Jane Ackroyd

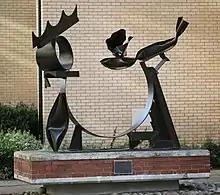
"Three Rings" (2018), Ocean Village, by Jane Ackroyd

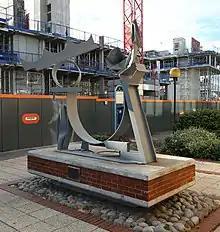
"Three Rings" (2018), Ocean Village, by Jane Ackroyd

Ackroyd was born in London and attended St Martin's School of Art from 1979 to 1982. She then studied for her master's degree at the Royal College of Art between 1982 and 1983. In 1984 she held an artist-in-residence post in Leicestershire and had her first solo exhibition at the Kingsgate Workshops Gallery. From 1988 she has been a regular exhibitor at the Royal Academy summer exhibitions in London and has had a series of solo exhibitions at the Anderson O'Day gallery. Ackroyd participated in the first Royal West of England Academy Open Sculpture Exhibition held in 1993.